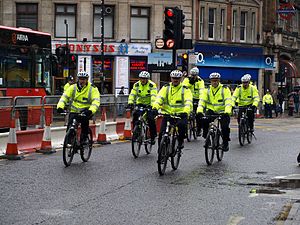
Cykling
Politicyklister i London
Cykling eller cyklisme er det at transportere sig på en cykel, desuden tales også om sporten cykelsport.